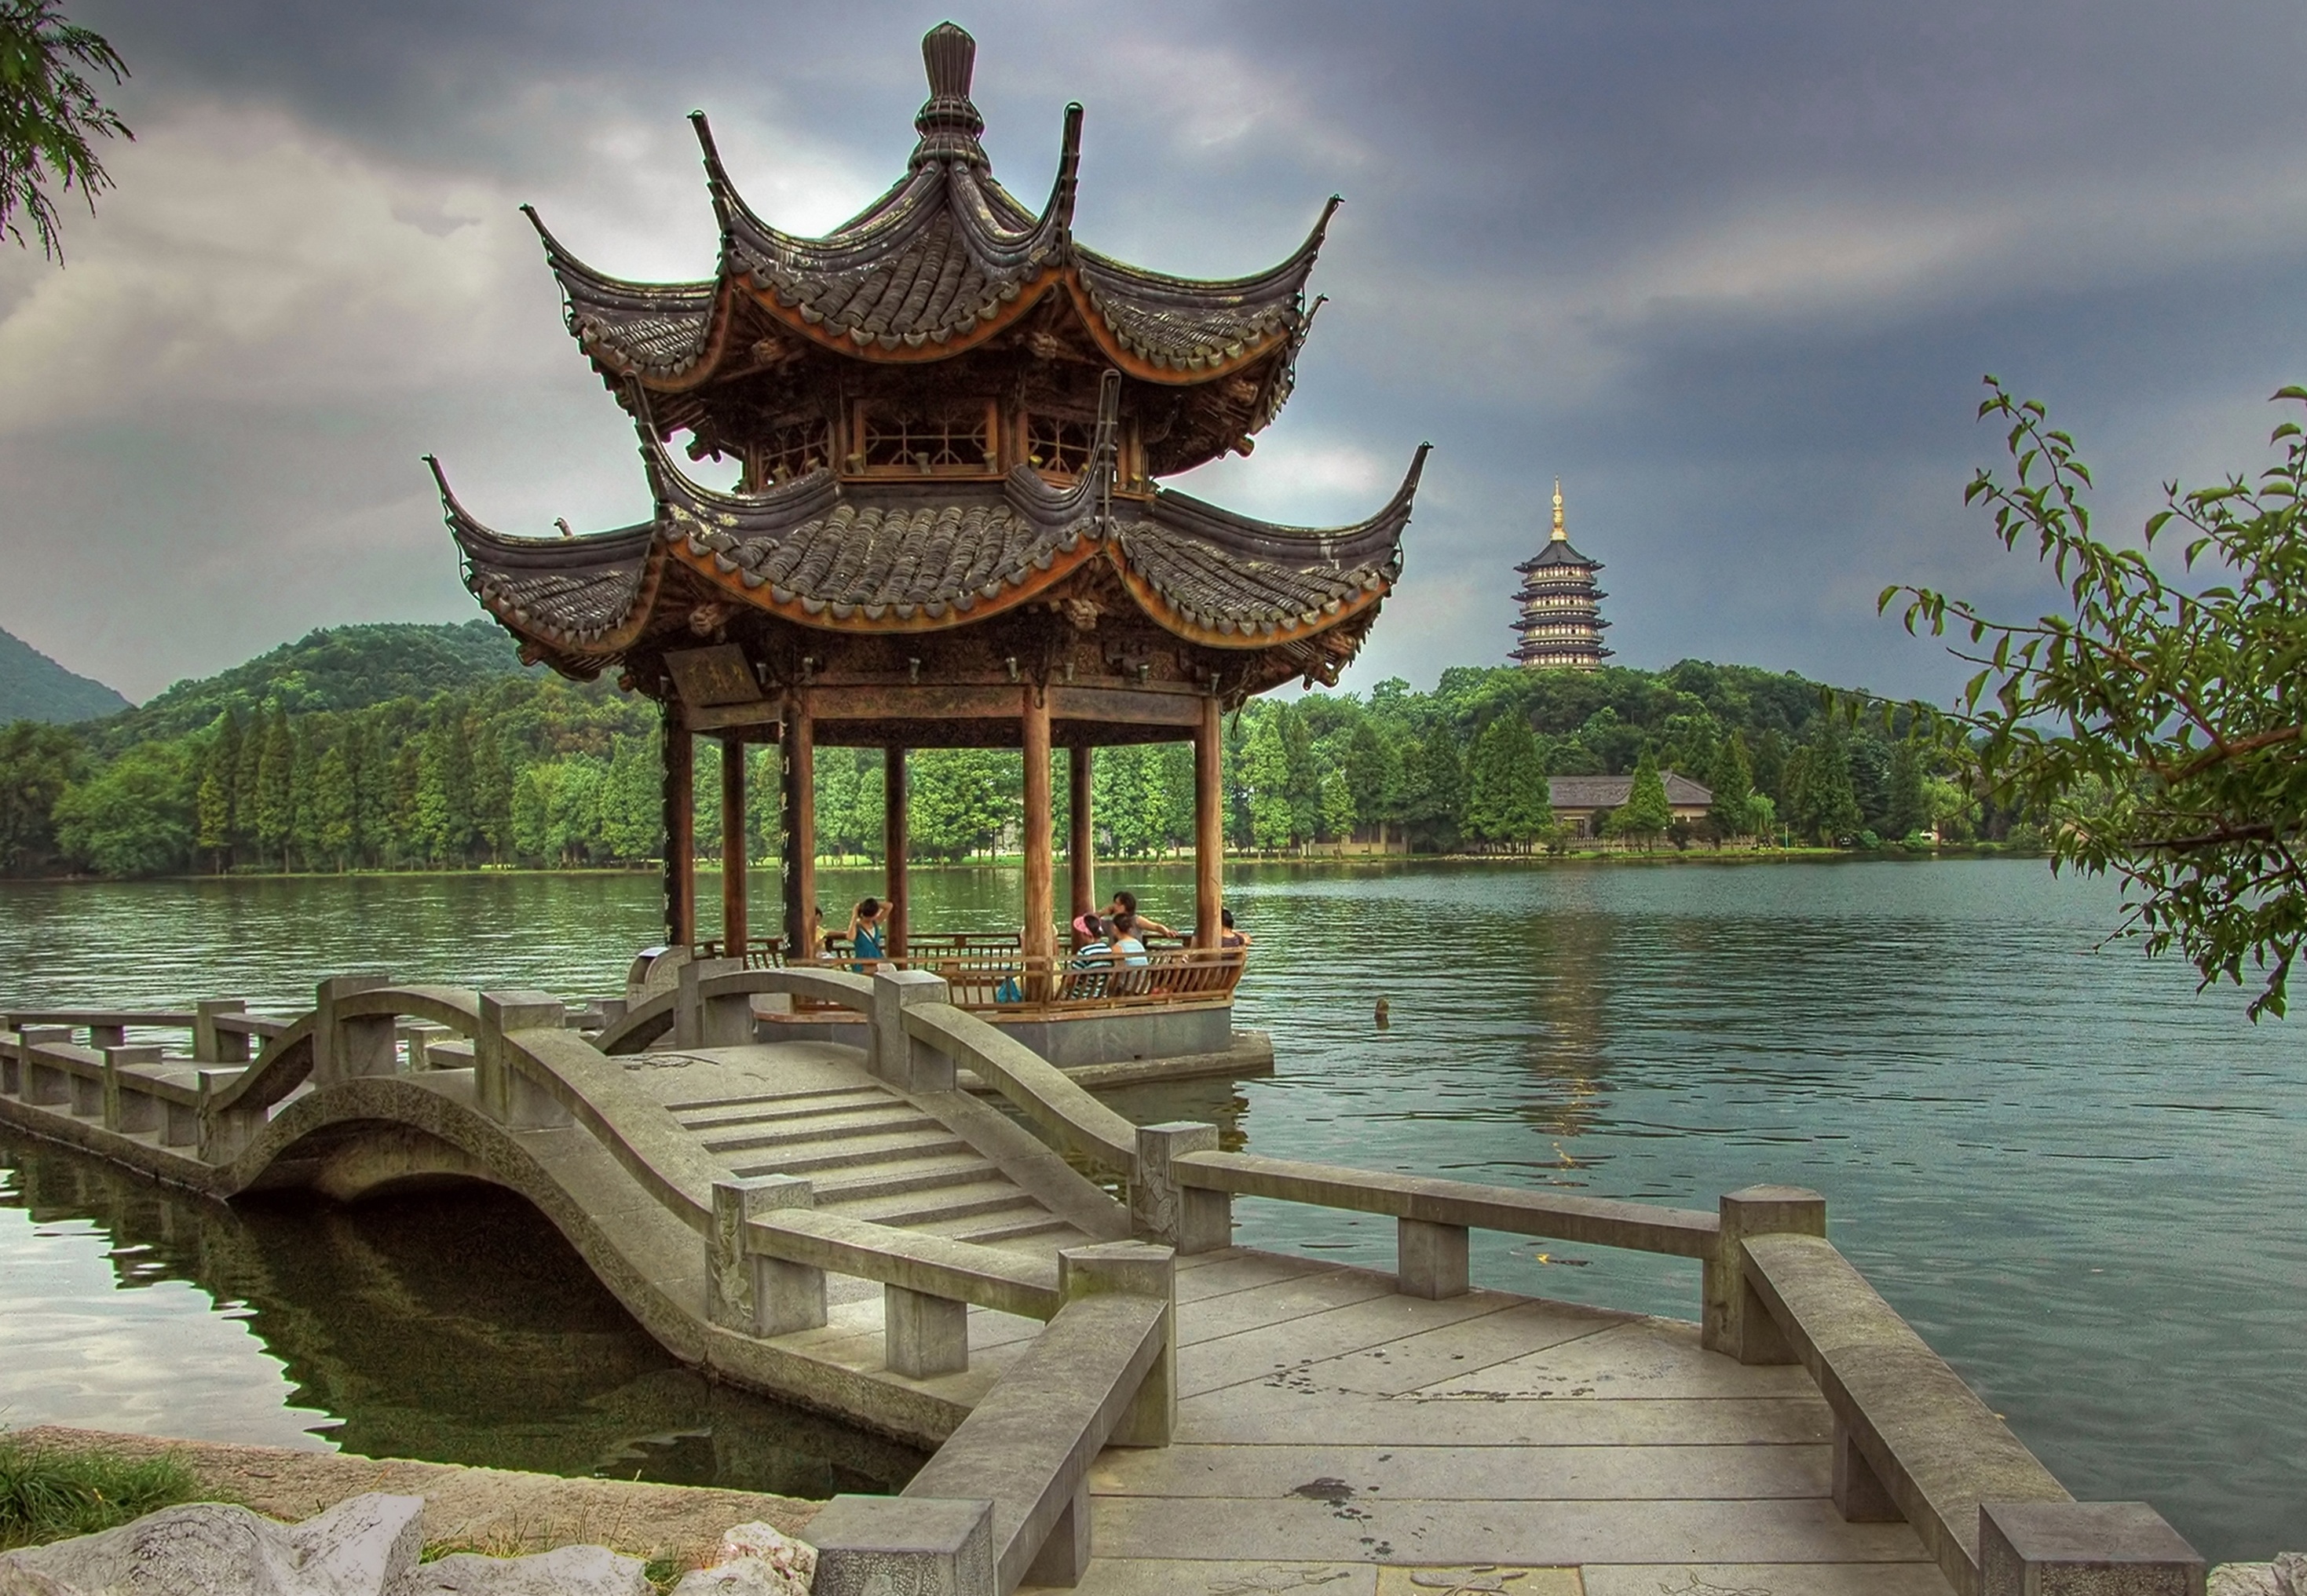
architecture, bridge, lake, palace, tower, landmark, temple, estate, china, chinese architecture, pagoda, hangzhou